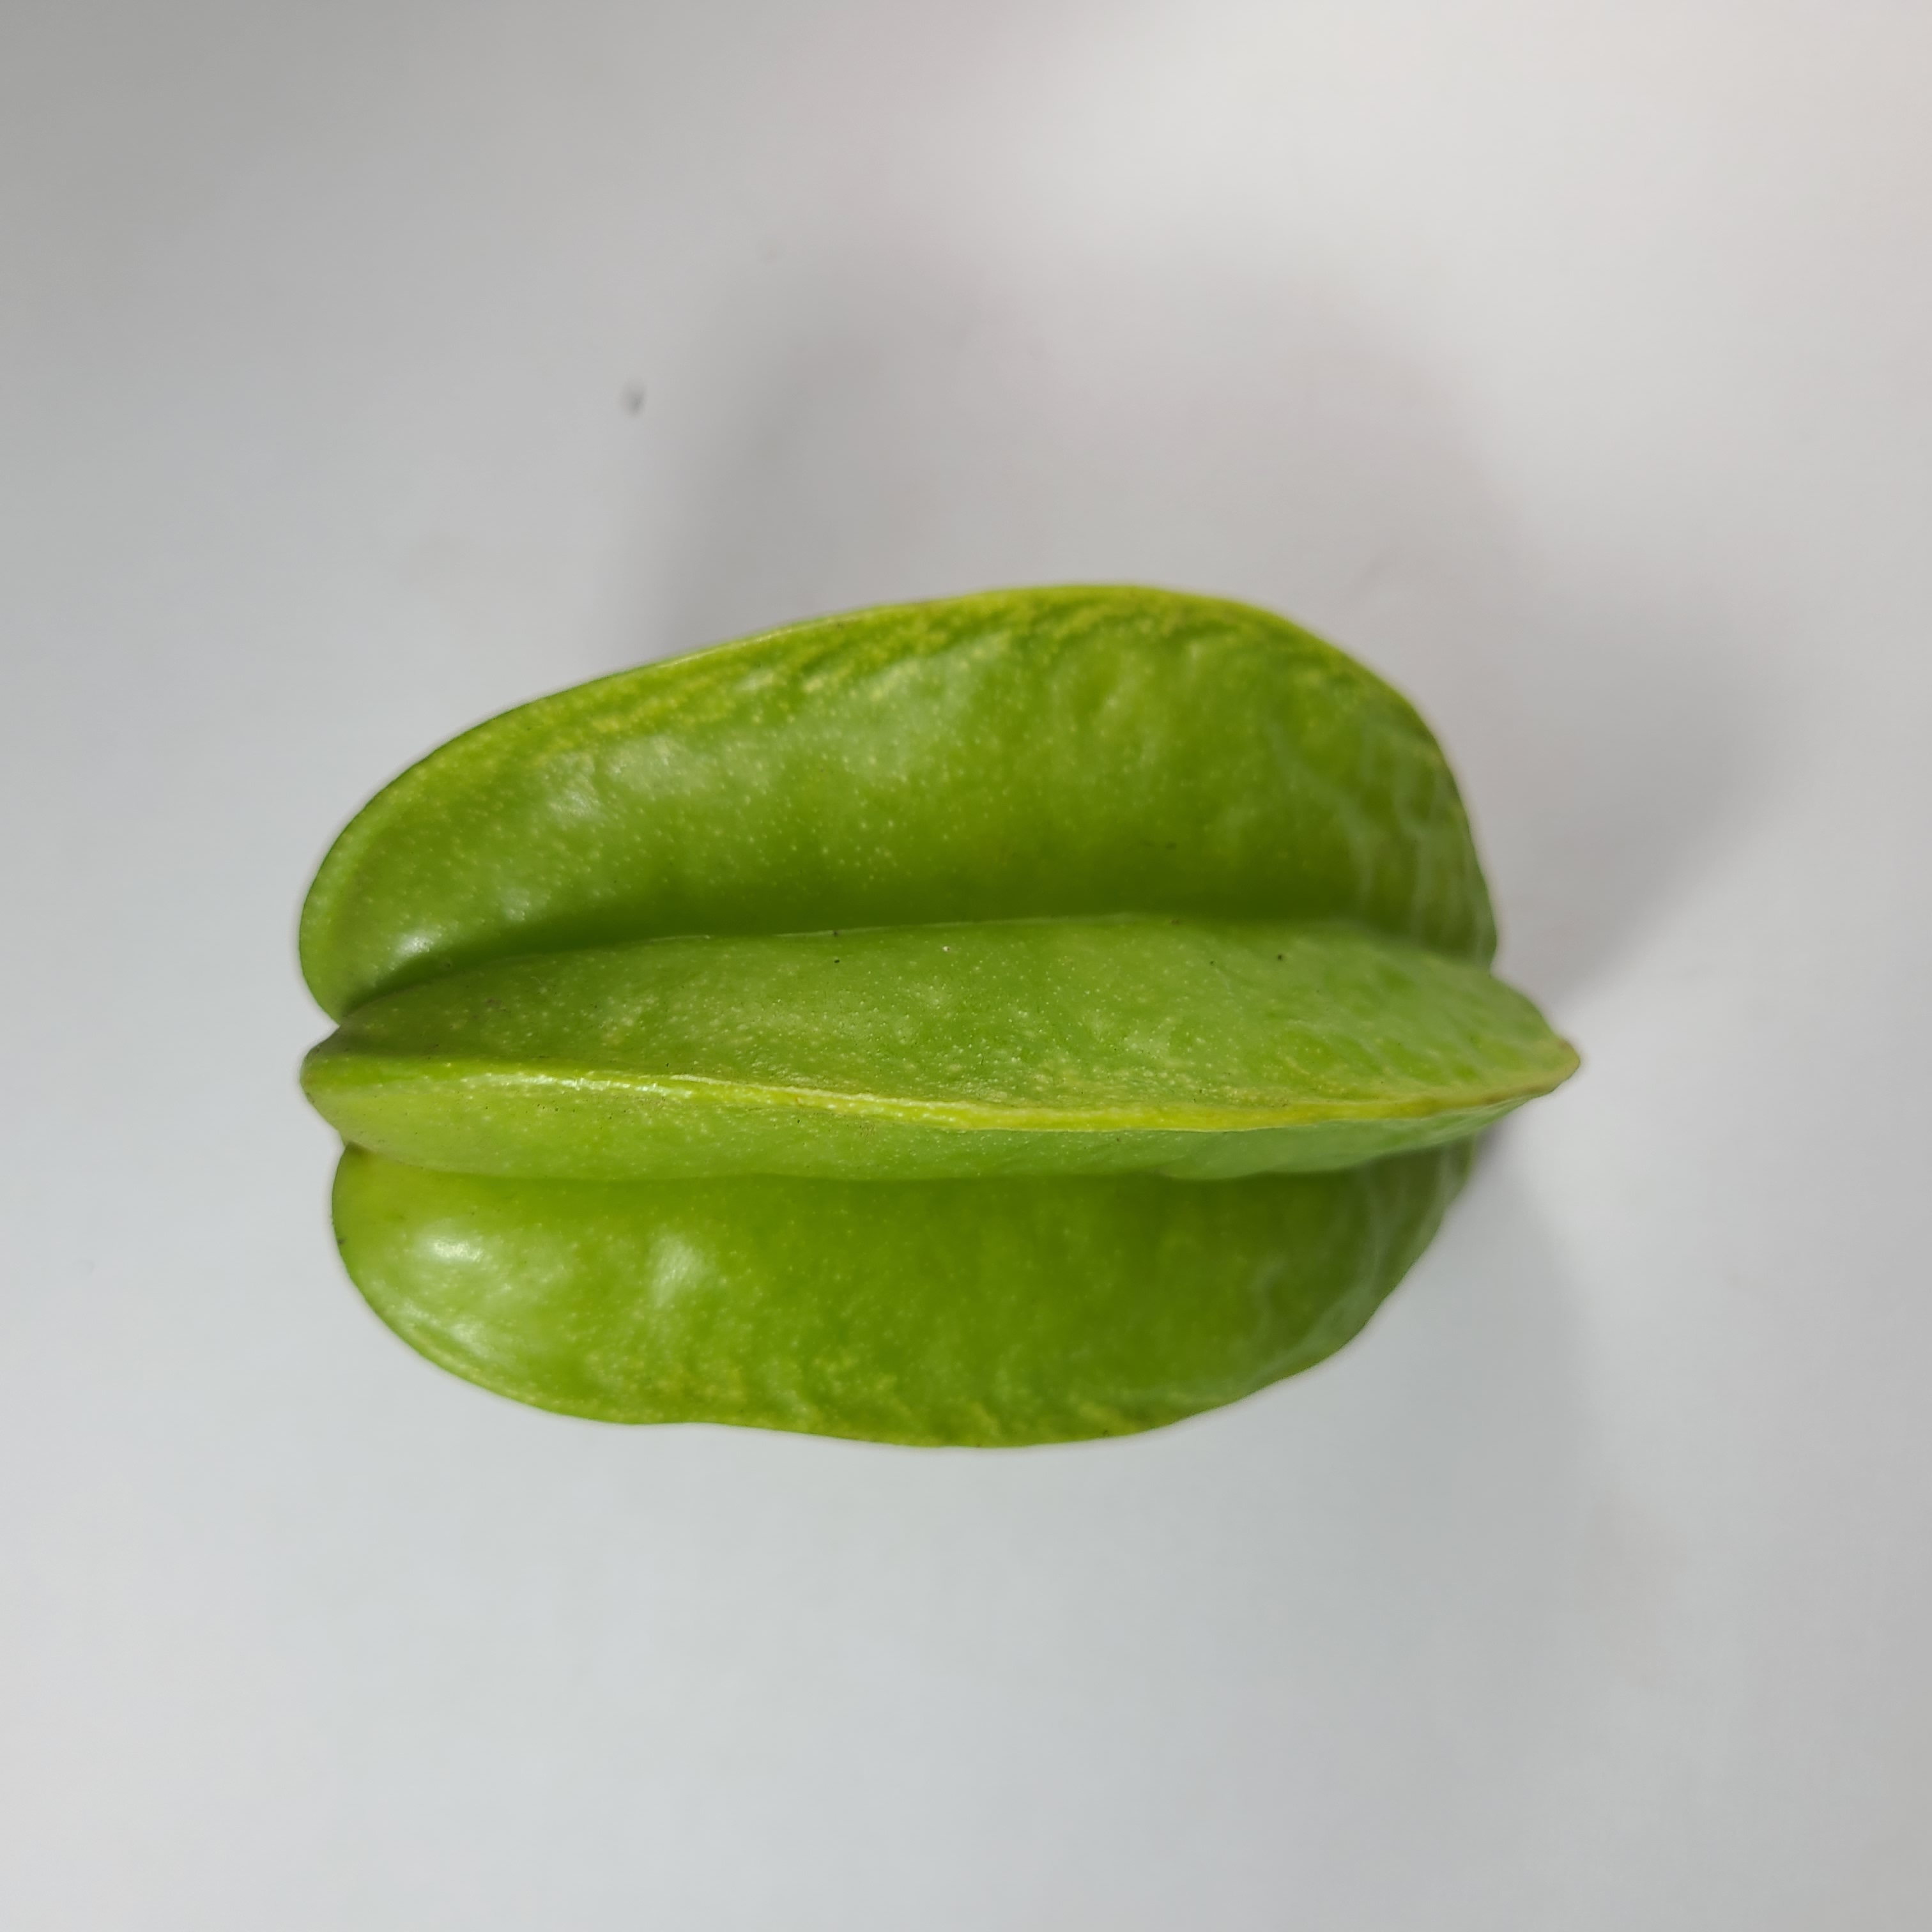
Label: Healthy Fruits